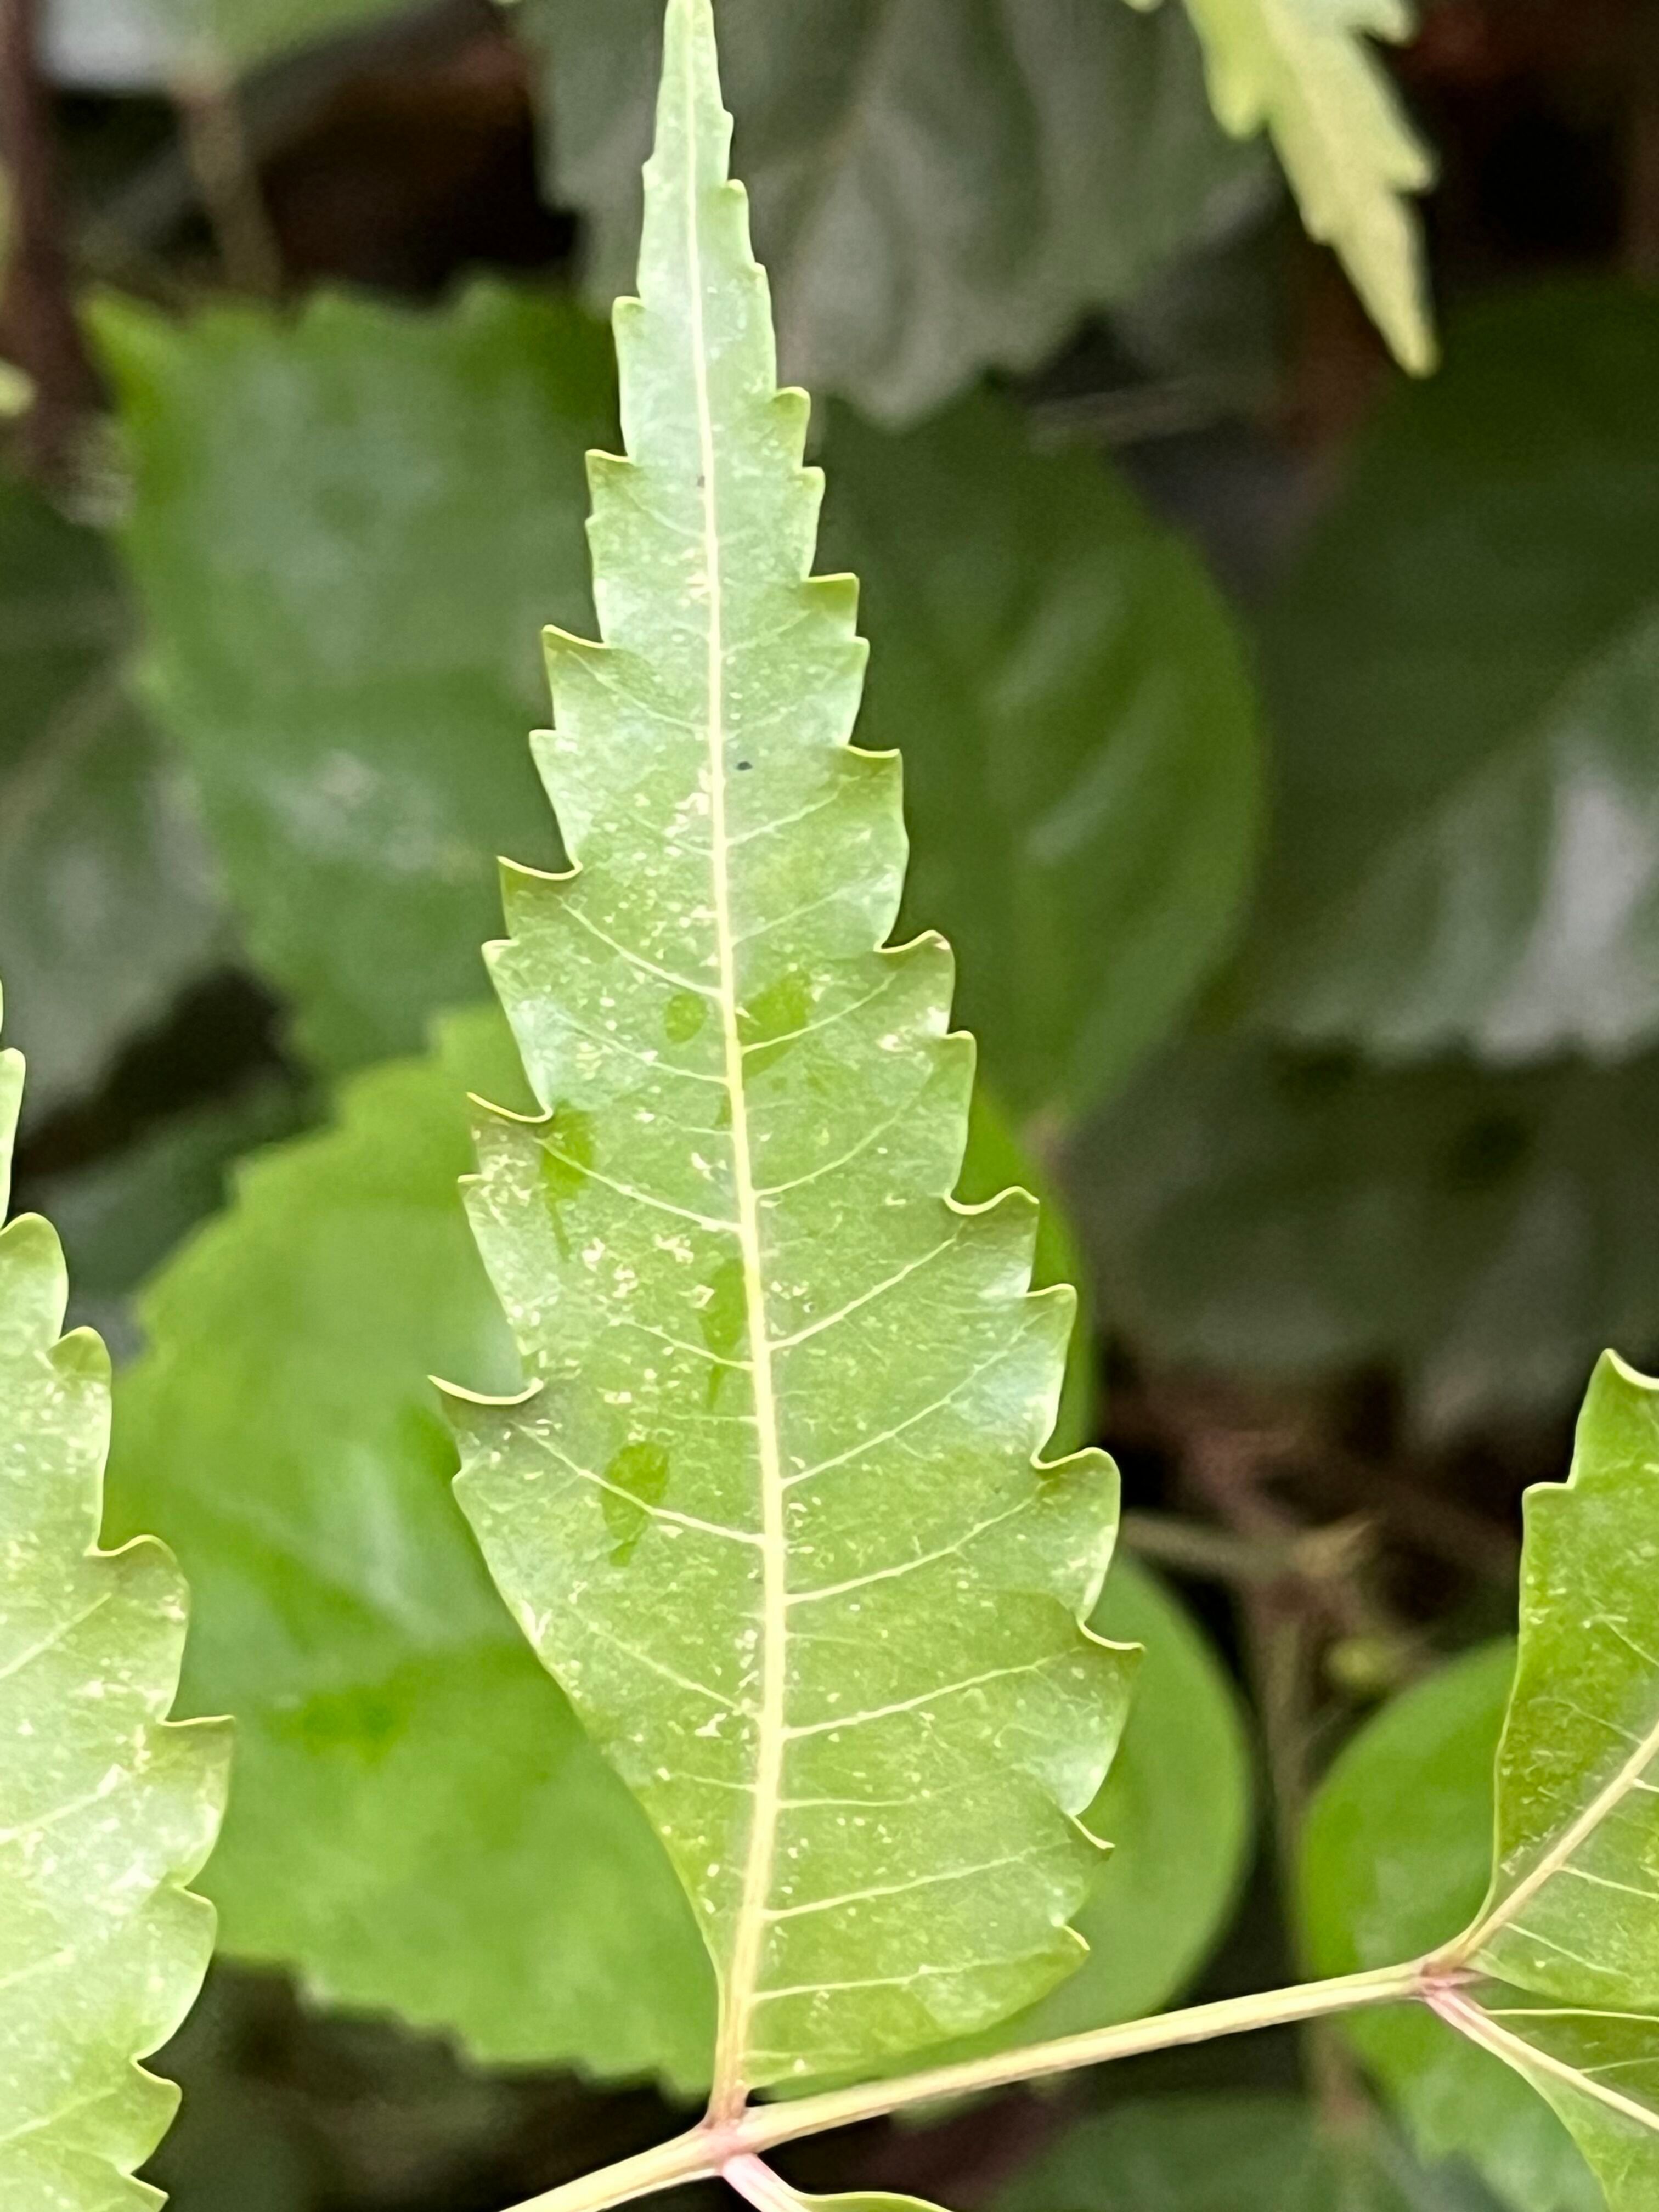
Plant species: azadirachta-indica